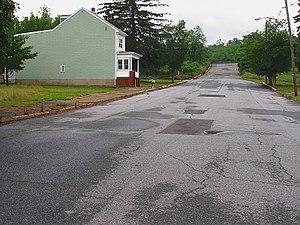
Centralia est une ville fantôme du comté de Columbia, dans l'État de Pennsylvanie, aux États-Unis, aujourd’hui pratiquement abandonnée à la suite d'un incendie accidentel dans la mine de charbon souterraine s'étendant sous la ville, qui brûle depuis 1962 et ne s'éteint pas.